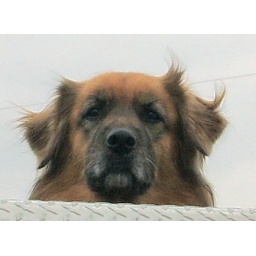
I was leaving the store and spotted this cute doggie! He was in the bed of a pick-up just waiting.